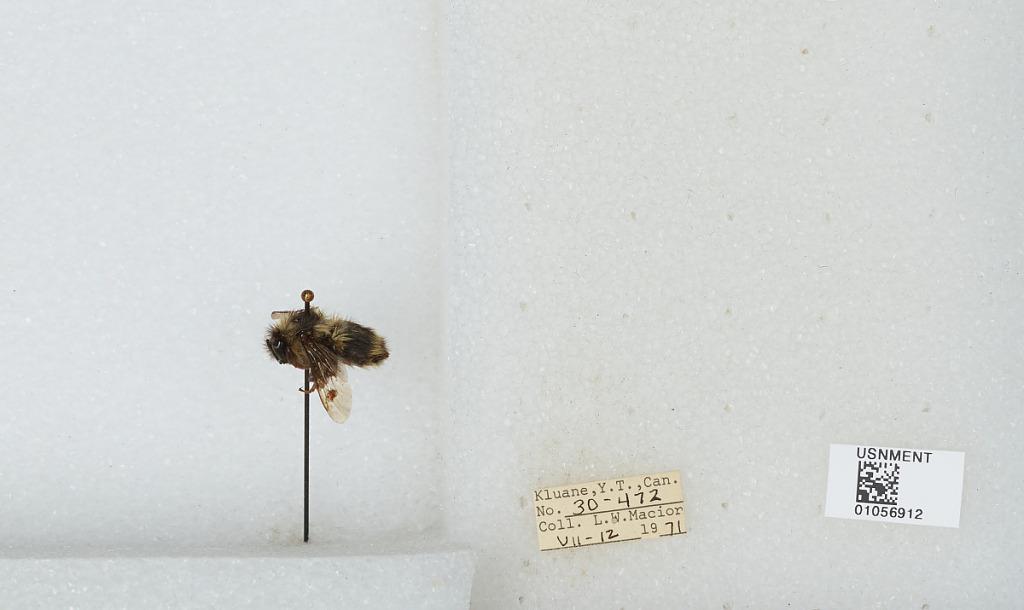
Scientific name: Bombus bifarius nearcticus
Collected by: L. Macior
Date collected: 1971-7-12
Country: Canada
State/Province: Yukon Territory
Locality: Kluane
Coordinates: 60.75, -139.5